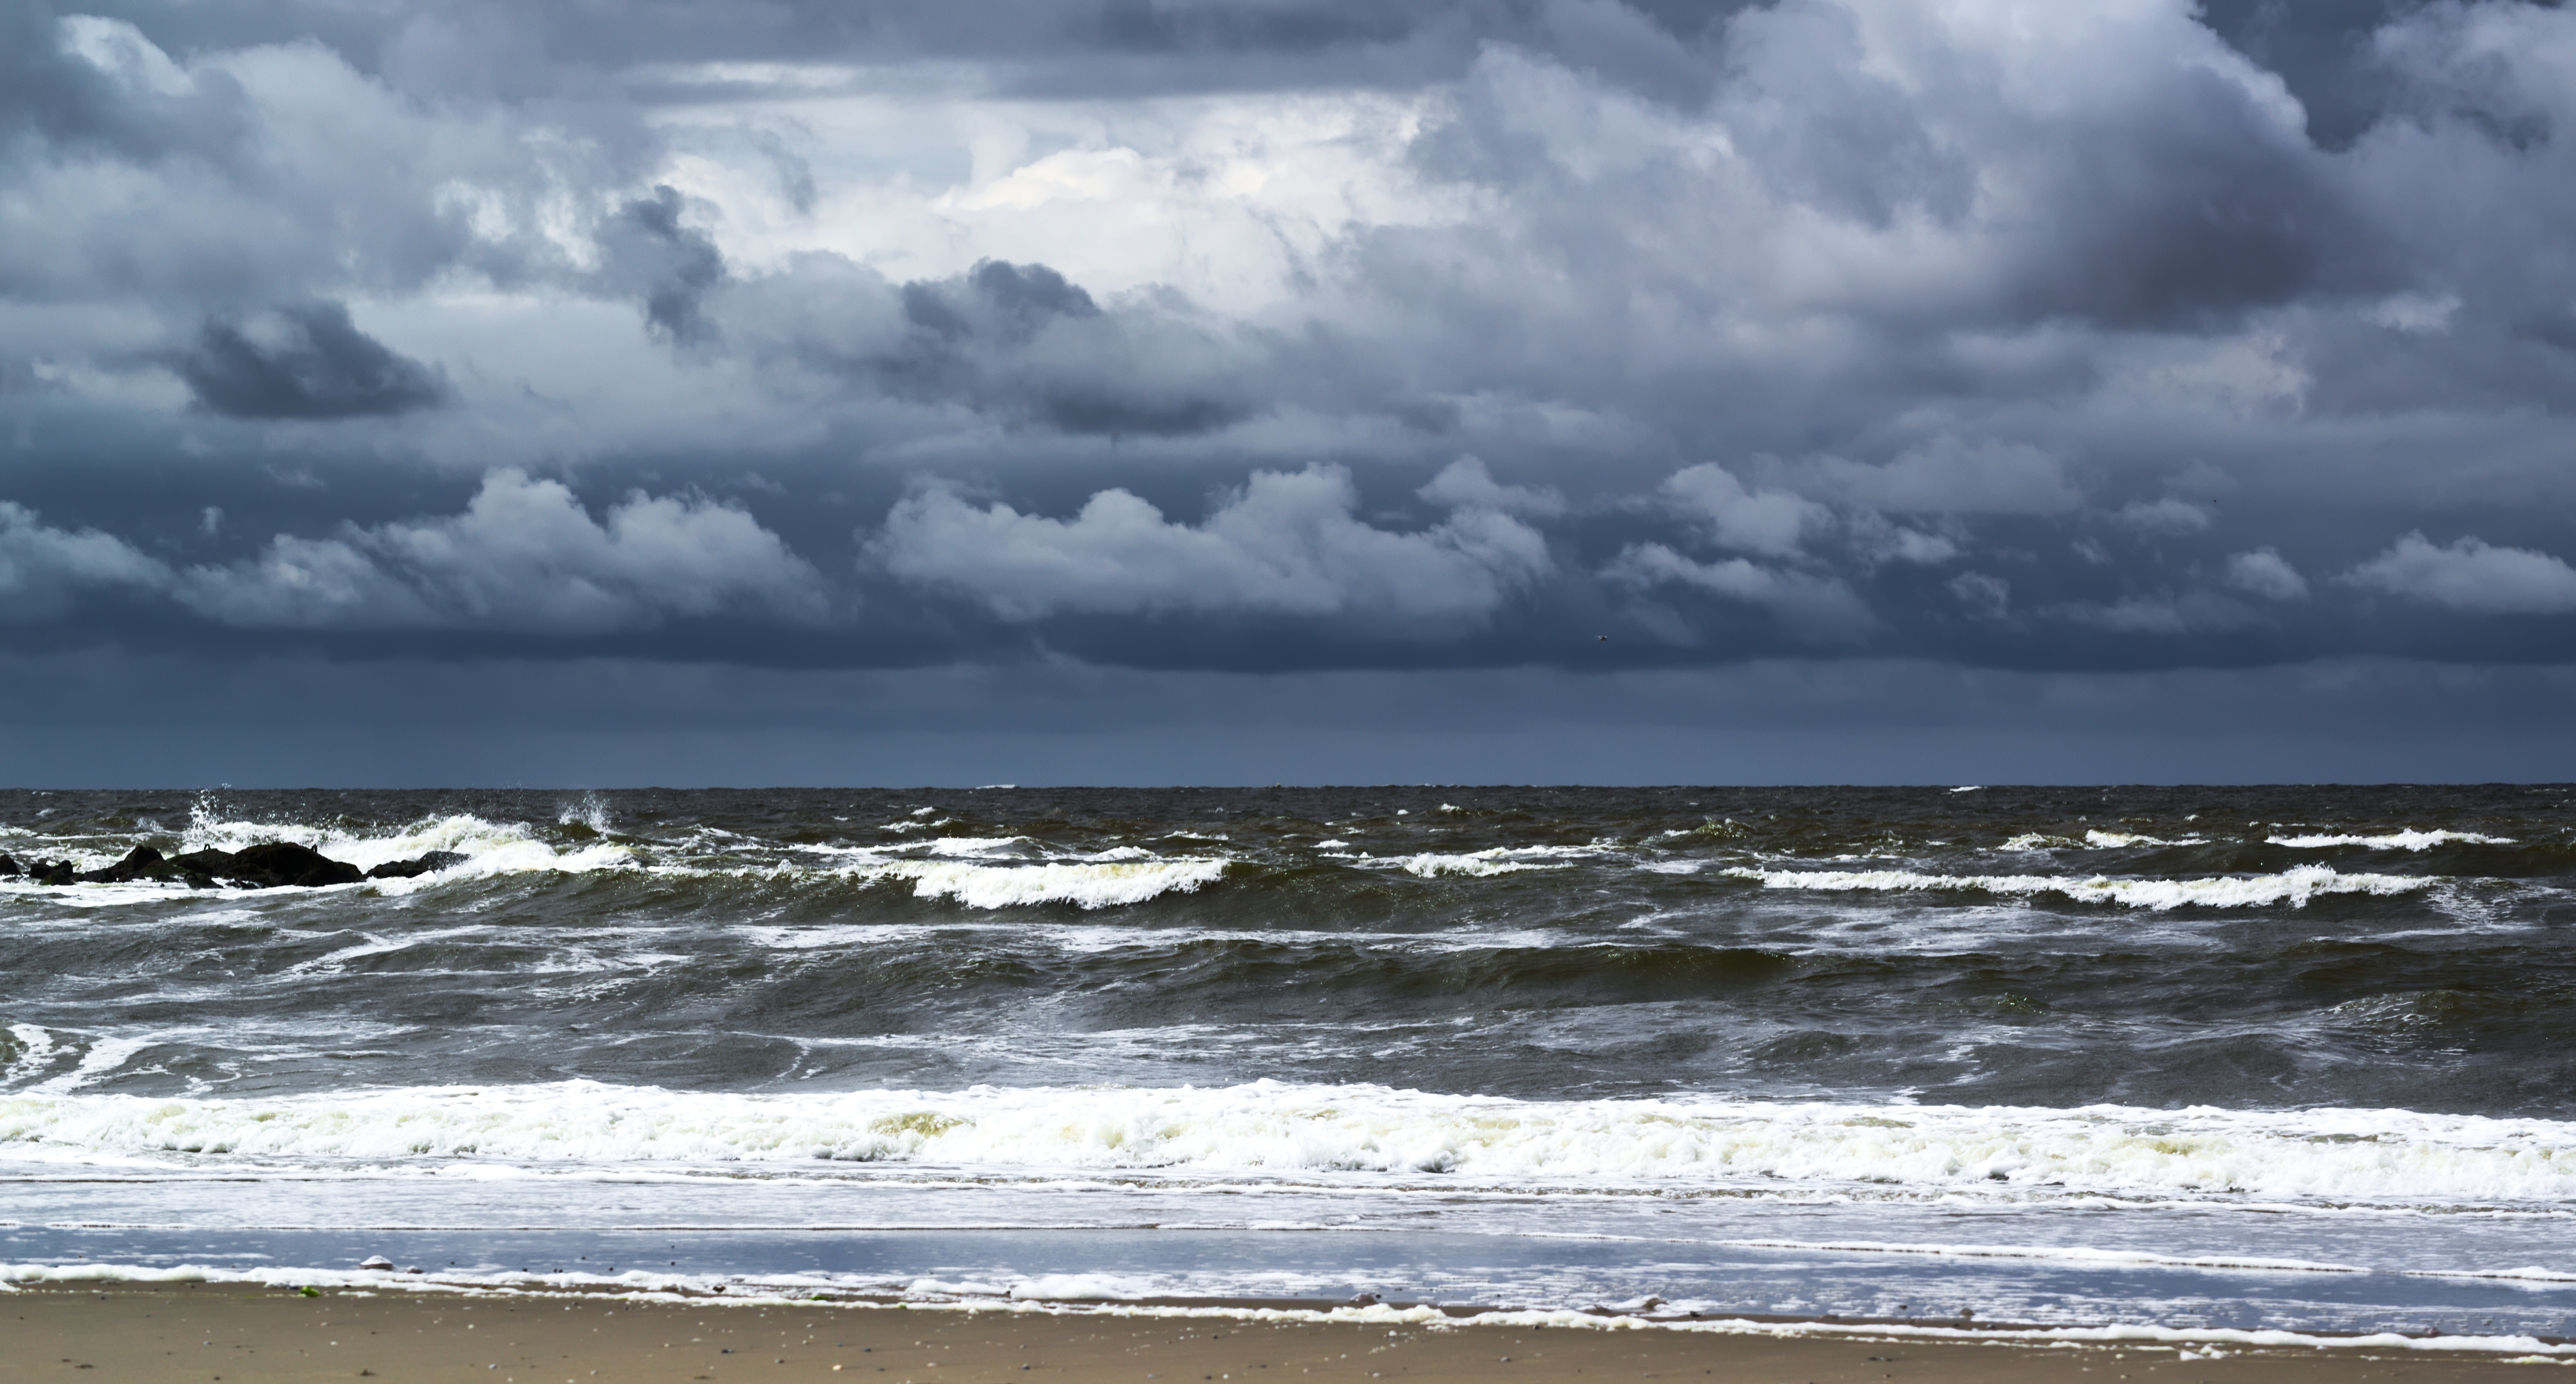
beach, sea, coast, water, sand, ocean, horizon, cloud, sky, shore, wave, wind, weather, storm, holiday, body of water, clouds, north sea, texel, by the sea, wind wave